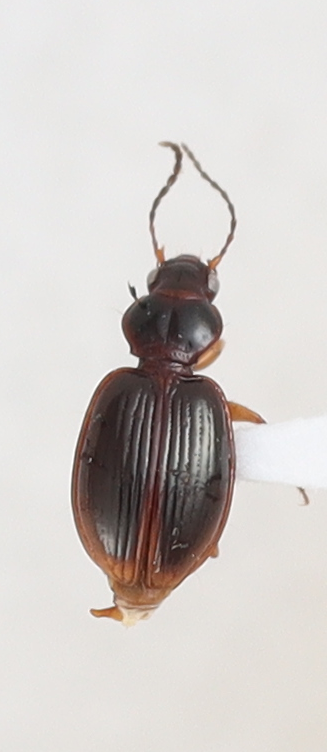
Scientific name: Mecyclothorax konanus
Plot: 14
Trap: W
Collected: 20190814